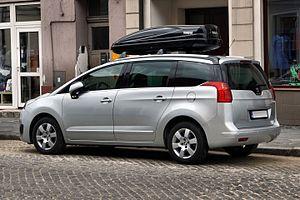
Peugeot 5008 phase 2